Roy Harris (boxer)

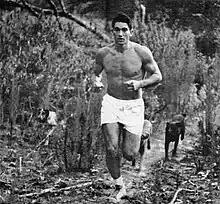
Harris training for the title fight in Cut and Shoot, TX

The promotion was colorful, due to the backstory of Harris' kinsmen, one of the celebrated East Texas clans still existing as their forebears had for generations. Much was made of the "backwoods" quality of Harris' life, and every venue was utilized in using this as ballyhoo; this extended as far as having Harris record a 45 RPM record entitled "Cut 'n Shoot (Texas, U.S.A.)" (b/w "Desert in the Sky", Decca Records 9-30717). Harris was predictably photographed in cowboy hat and boots, and in one wire photo, he holds a revolver at the ready (AP Wirephoto rw41500sh). The aforementioned "Sports Illustrated" cover portrayed him barechested and barefoot, standing upon a cabin porch with 19th Century rifle at rest beside him; he further sports a canine companion. To watch the fight in Texas, Harris' extended family gathered at the drive-in theater in nearby Conroe, which was equipped for the occasion with its own closed circuit movie hook-up.